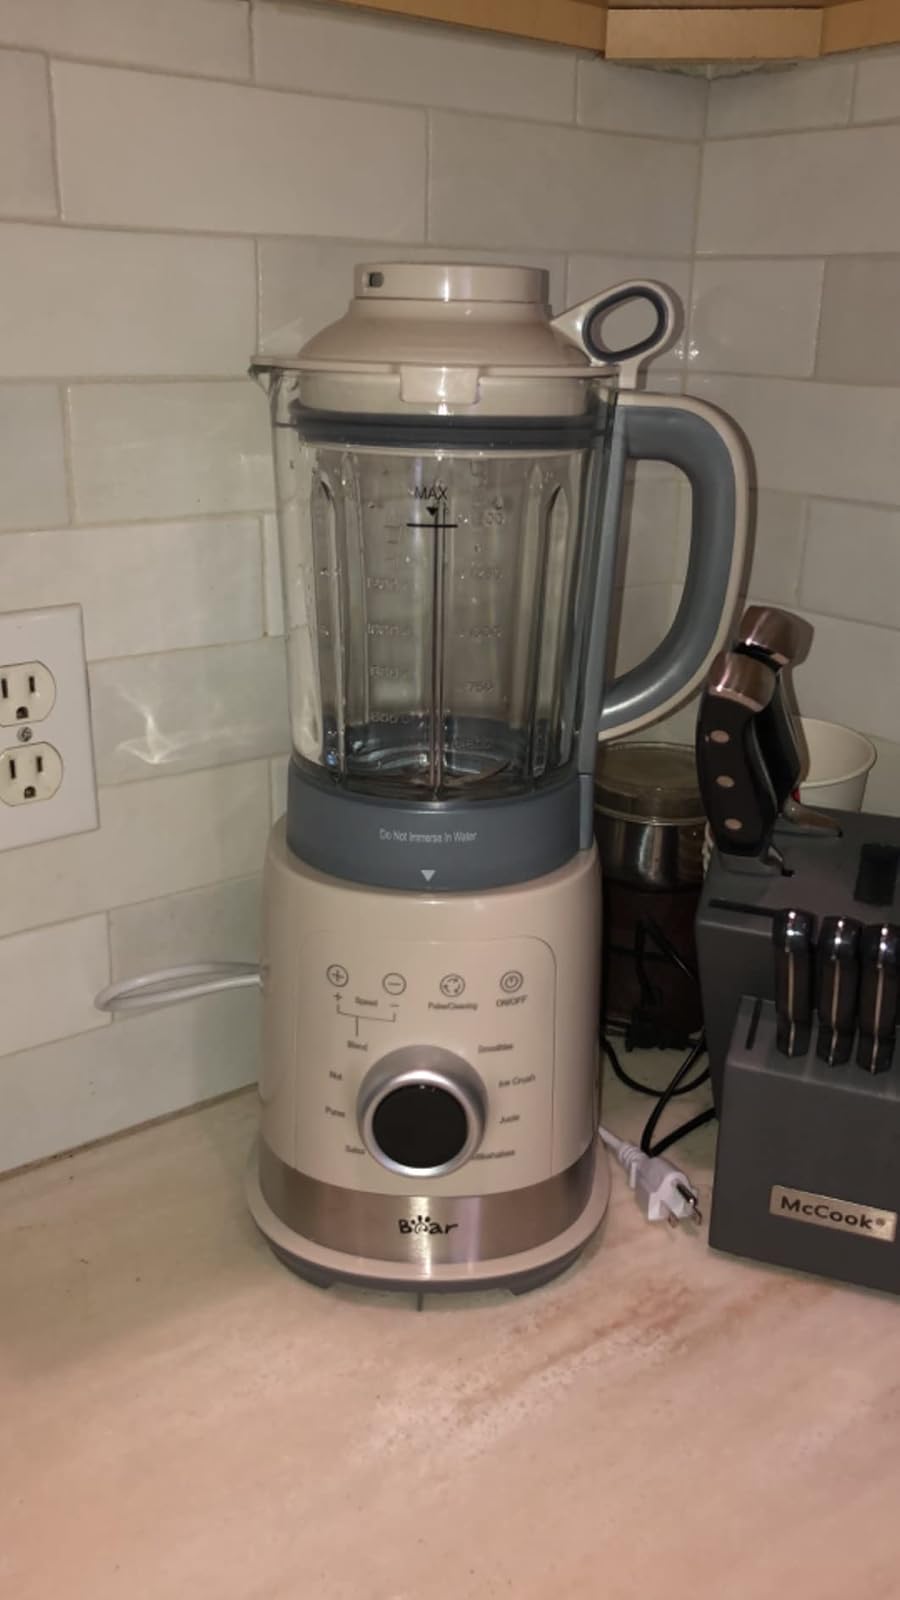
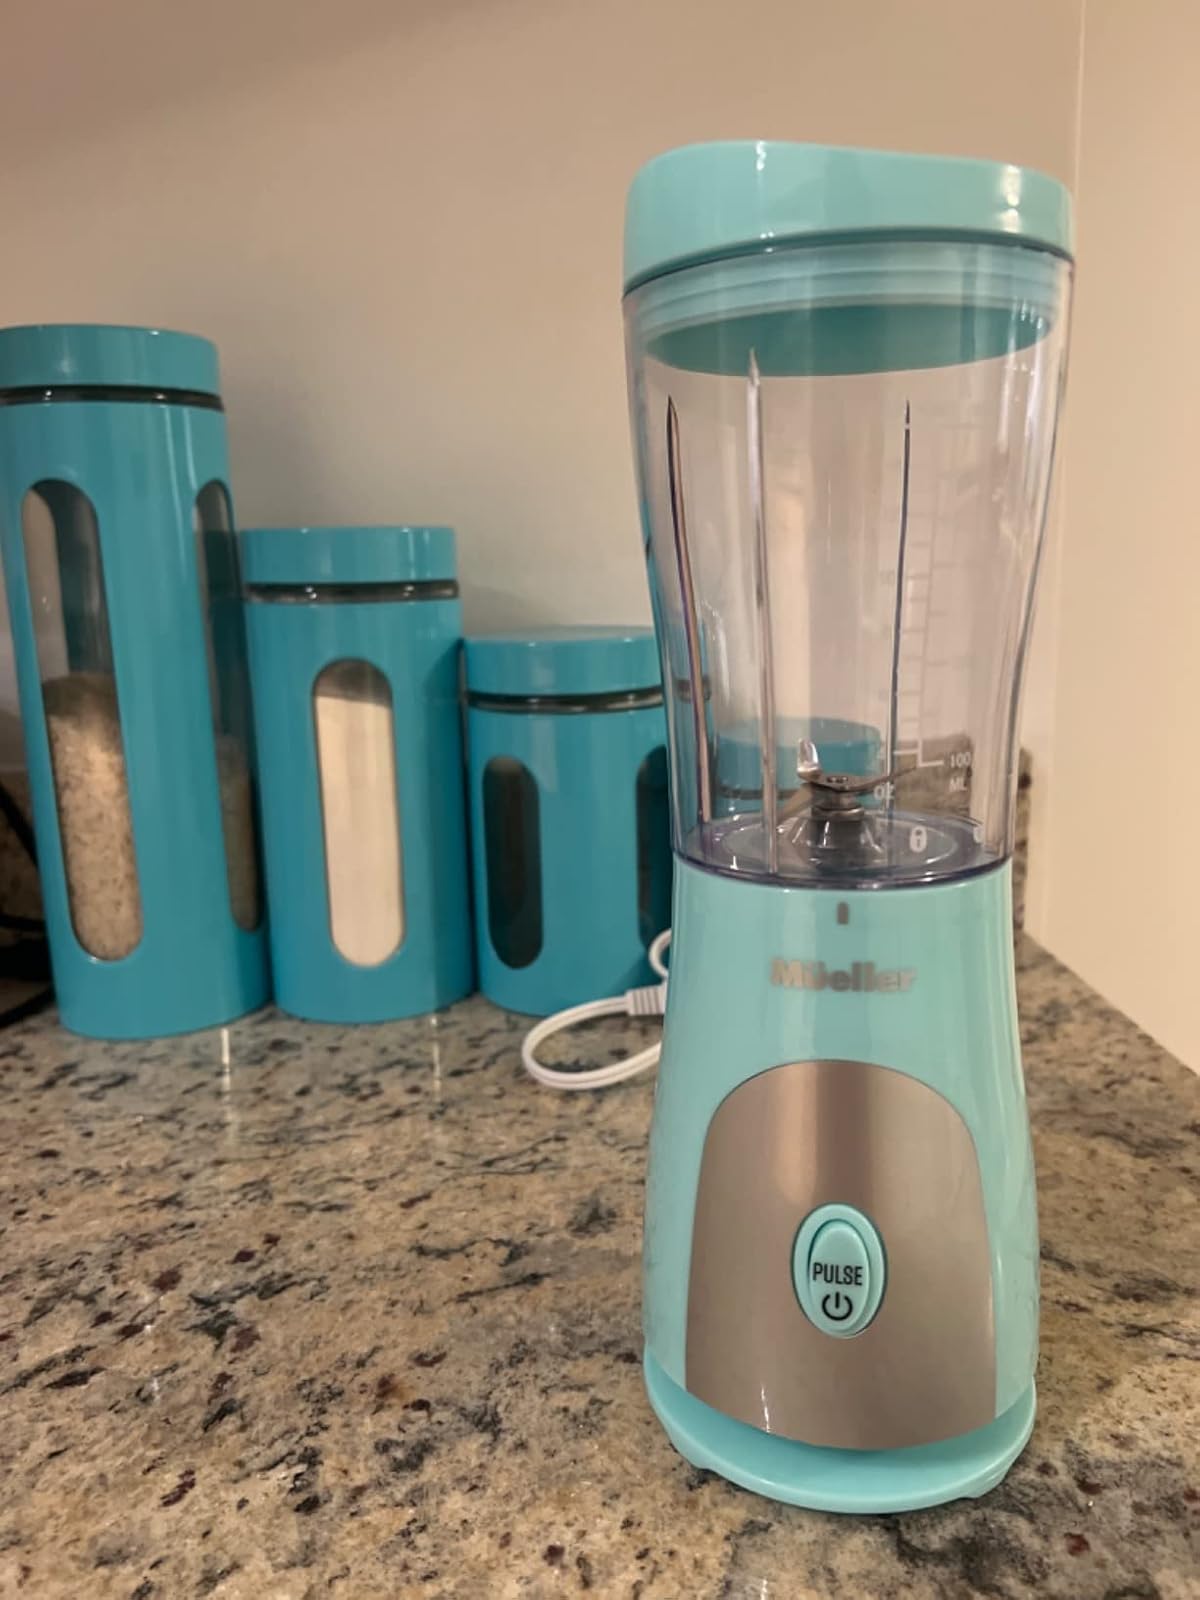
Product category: items_blender
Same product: no